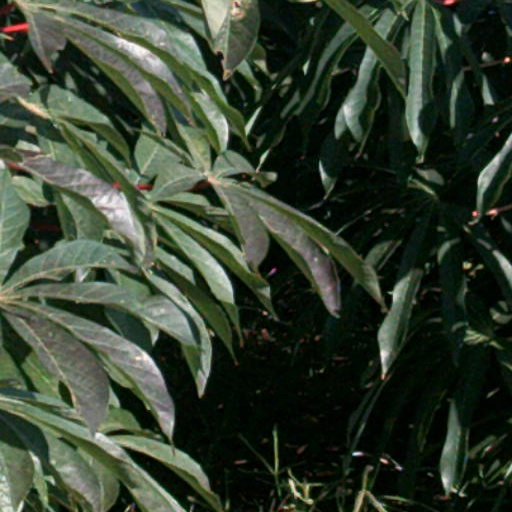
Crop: cassava